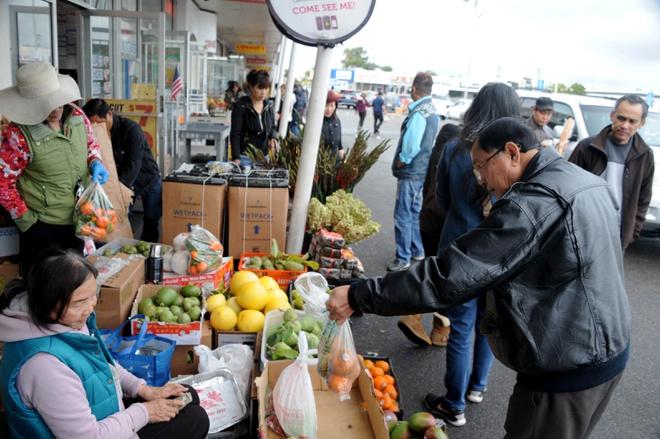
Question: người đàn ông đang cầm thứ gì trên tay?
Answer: một bịch cam